Bronschhofen AMP railway station

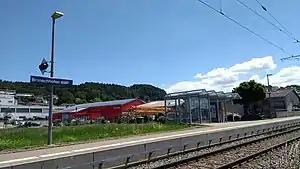
The station platform in 2018

Bronschhofen AMP railway station is a railway station in the village of Bronschhofen, part of the municipality of Wil, in the Swiss canton of St. Gallen. It is an intermediate stop on the Wil–Kreuzlingen line of THURBO, and is served as a request stop by local trains only.